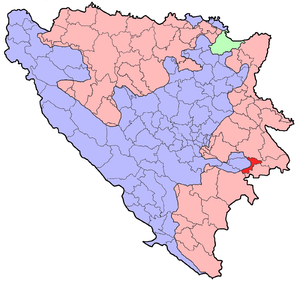
Novo Goražde est une municipalité de Bosnie-Herzégovine située dans la République serbe de Bosnie. Selon les premiers résultats du recensement bosnien de 2013, elle compte 3 391 habitants.